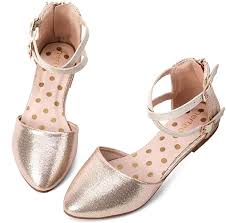
Label: Ballet Flat